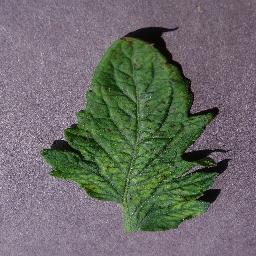
Label: Tomato___Tomato_mosaic_virus